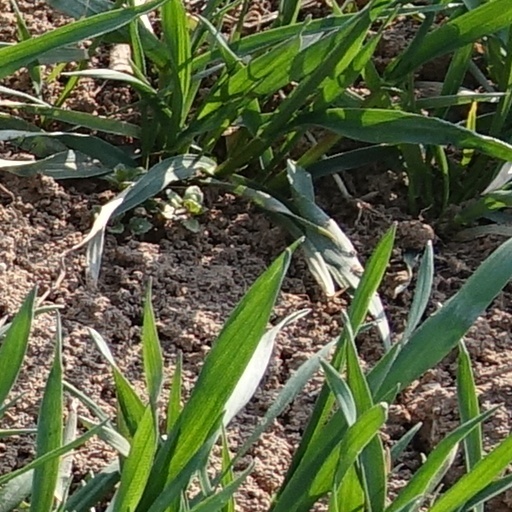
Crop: wheat